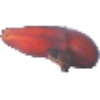
Label: red_banana